Vijayanagara Empire

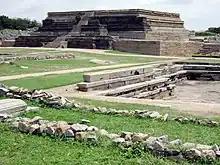
"Throne platform" or "Victory Platform" or "Mahanavami Dibba" or "Dussera Dibba". This surviving structure is in the Royal Enclosure.

After the death of Virupaksha Raya II in 1485, Saluva Narasimha led a coup that ended the dynastic rule while continuing to defend the empire from raids by the Sultanates created from the continuing disintegration of the Bahmani Sultanate in its north. Saluva Narasimha left his two adolescent sons under the care of general Tuluva Narasa Nayaka who ably defended the empire from their traditional enemies, the Gajapati king and the Bahmani Sultan. He also subdued rebelling chiefs of the Chera, the Chola and the Pandya territories. Despite many attempts by nobles and members of the royal family to overthrow him, Narasa Nayaka retained control as regent till 1503.